Cabal (video game)

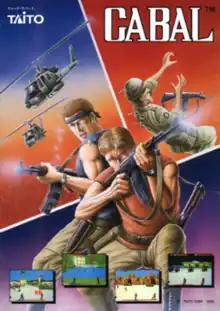
Japanese arcade flyer

is a 1988 arcade shooter video game originally developed by TAD Corporation and published in Japan by Taito, in North America by Fabtek and in Europe by Capcom. In the game, the player controls a commando, viewed from behind, trying to destroy various enemy military bases. The game was innovative for the era, but only a mild success in the arcades, and became better known for its various home conversions.